Lake Kossou

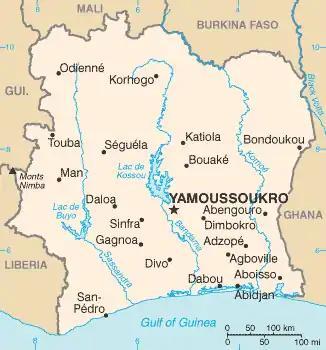
Map of Côte d'Ivoire showing the centrally located Lake Kossou

Lake Kossou was formed after construction of the Kossou Dam across the Bandama River which was completed in 1973. The Kossou Dam Project was completed under the auspices of the United Nations Development Programme, the agency involved being the "Authorite de Valle du Bandama" (ADV). It involved relocating about 75,000 people from 200 settlements, into 54 new villages which were built by ADV, 32 in the forest zone and 22 in the savanna zone. 22,000 people were resettled before water started to be impounded in 1971.